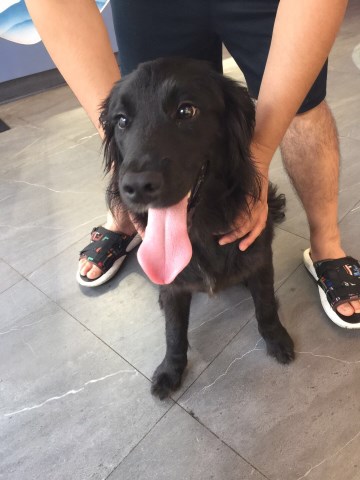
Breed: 5355-n000126-golden_retriever